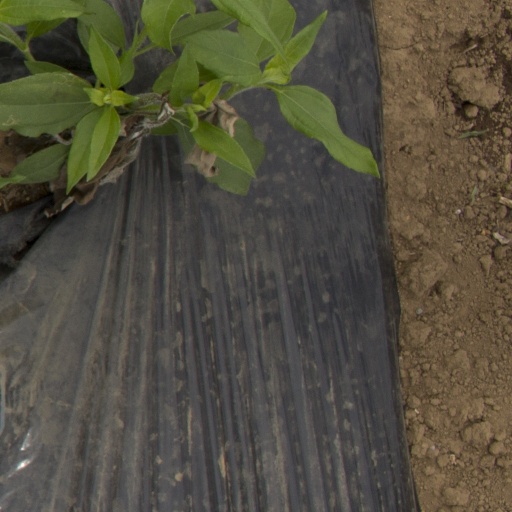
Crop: Jerusalem artichoke